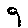
Label: 9